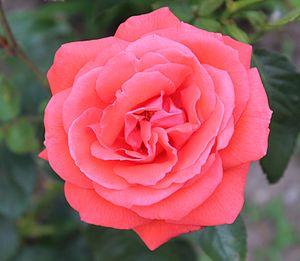
‘Madame Antoine Meilland’, hybride de thé connu dans les pays anglophones sous le nom de ‘Peace’ et dans les pays germanophones sous le nom de Gloria Dei, est l'un des rosiers cultivés les plus célèbres de tous les temps. Il a été dédié par son créateur à sa mère, née Claudia Dubreuil, fille de Francis Dubreuil.